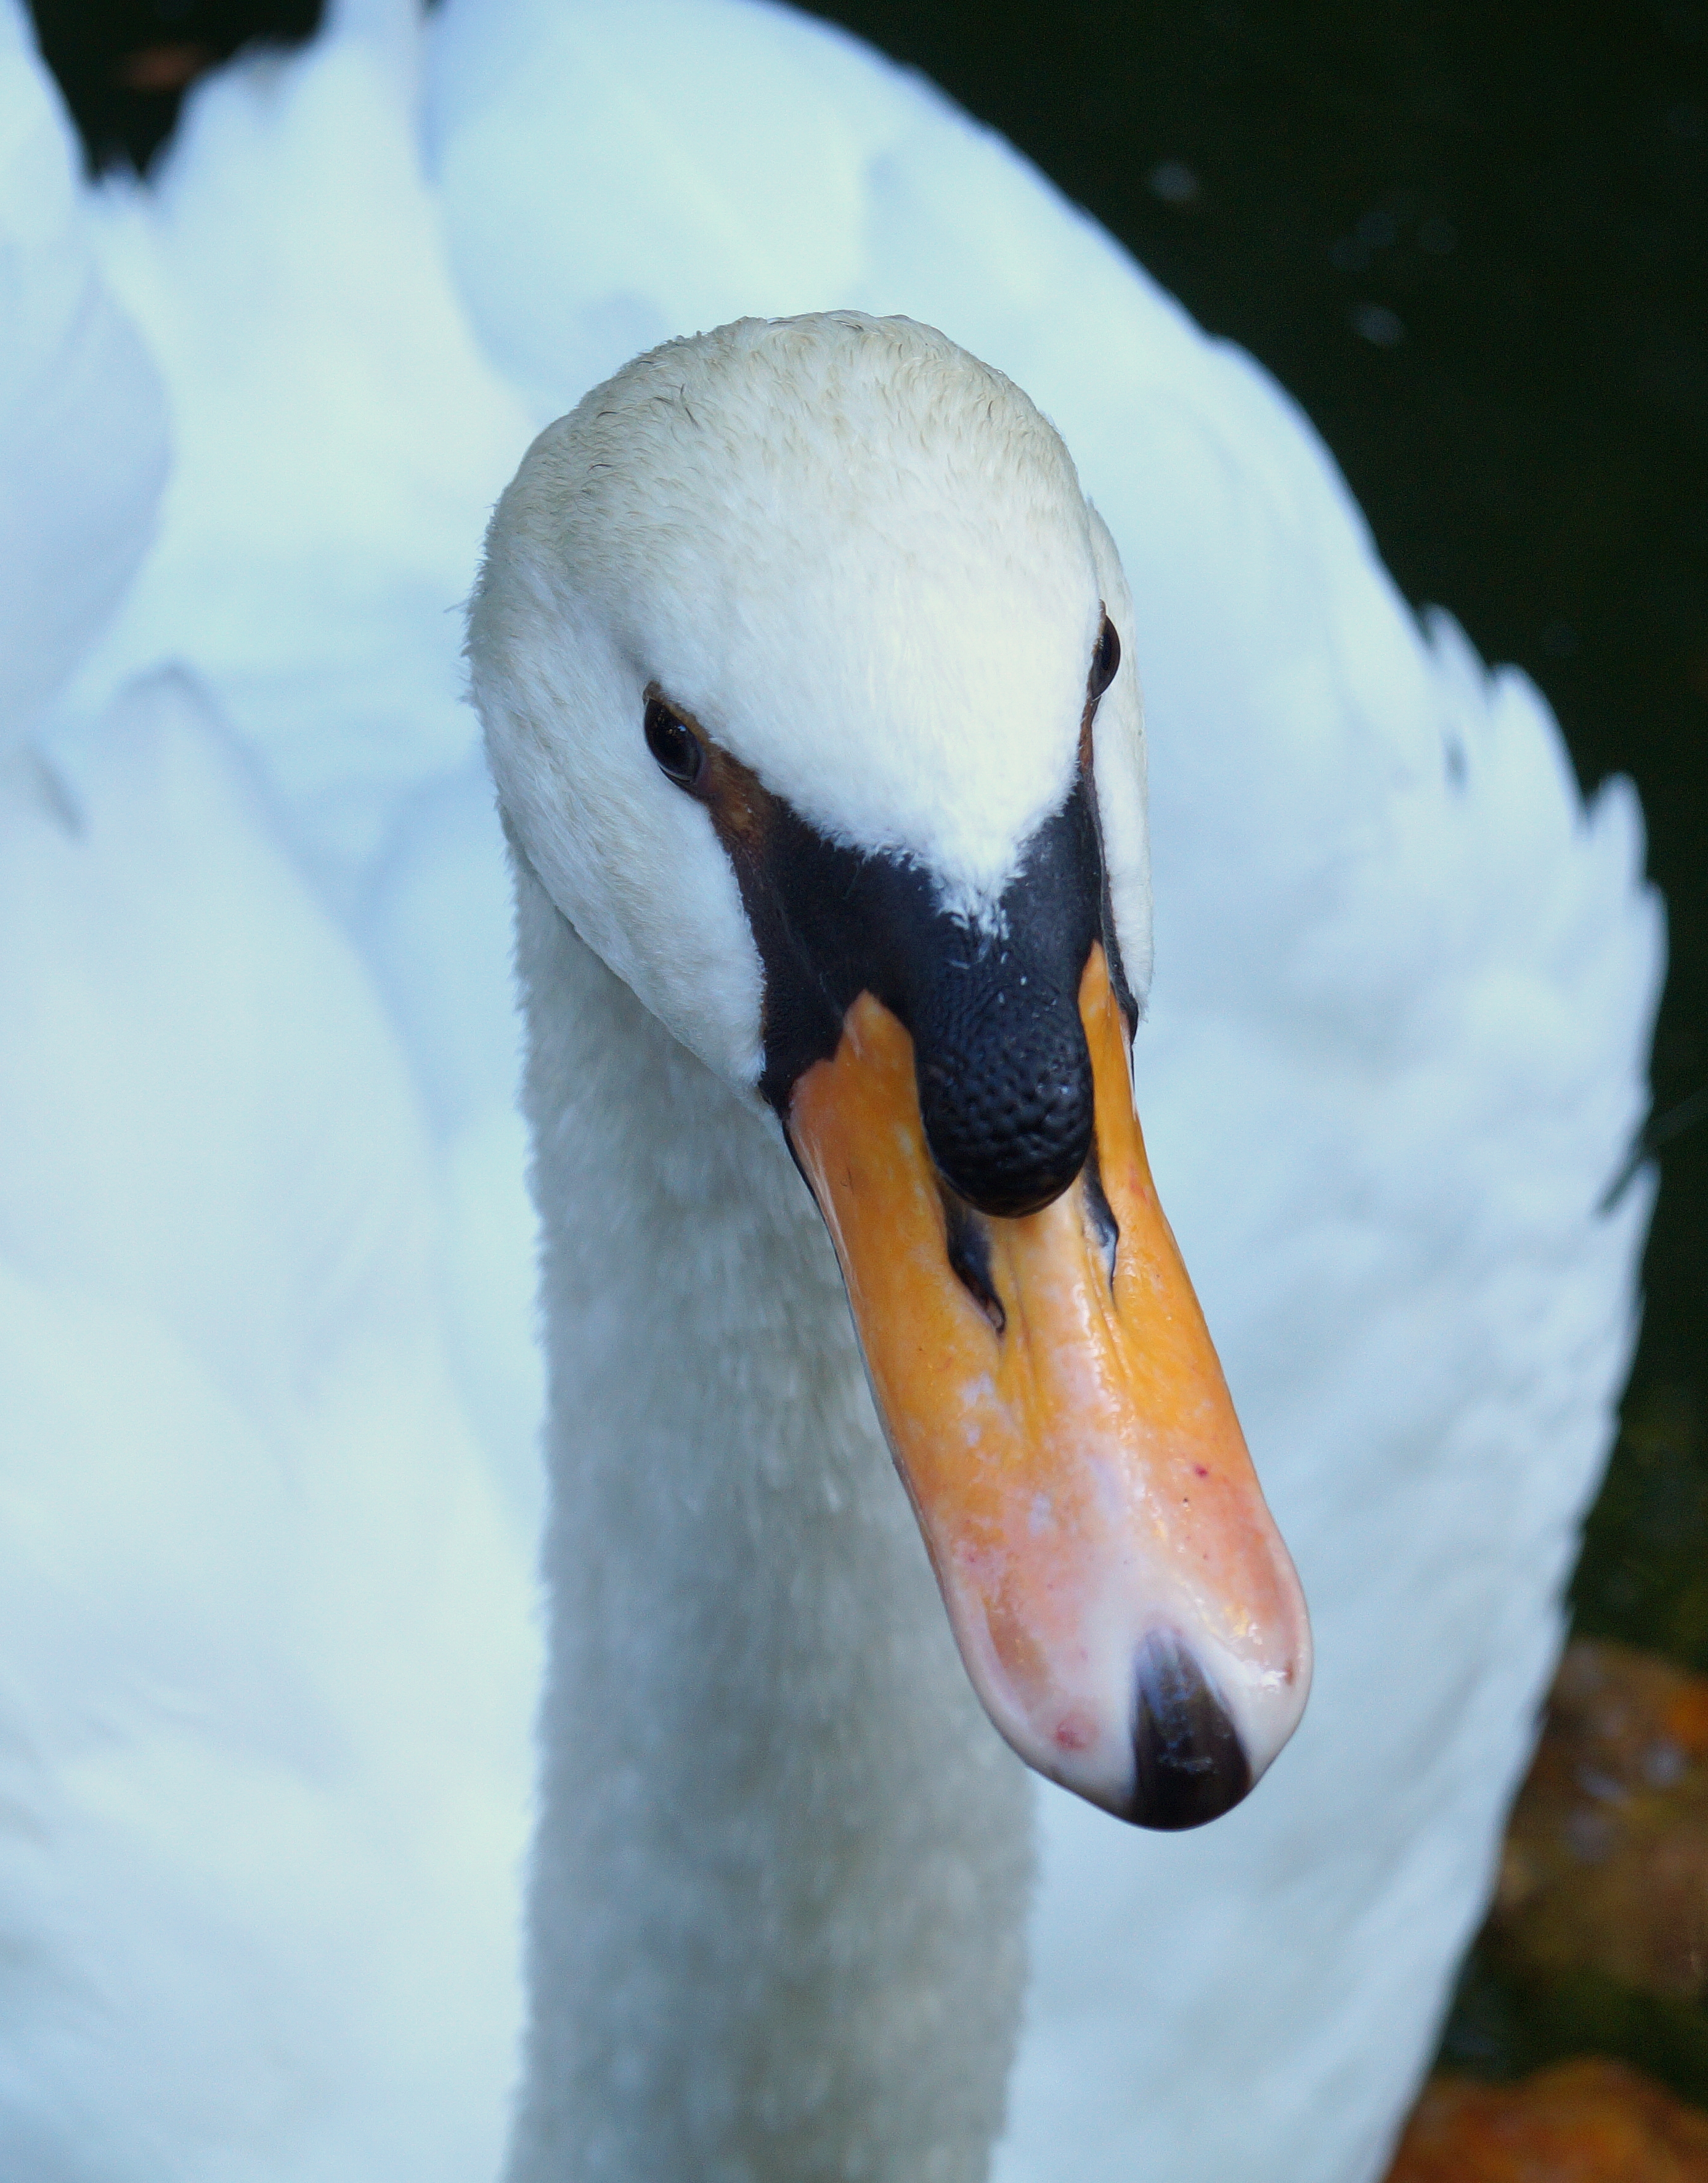
swan, bird, white, beak, daytime, nature, neck, water, fluid, organism, body of water, ducks, geese and swans, waterfowl, water bird, feather, duck, terrestrial animal, wildlife, natural material